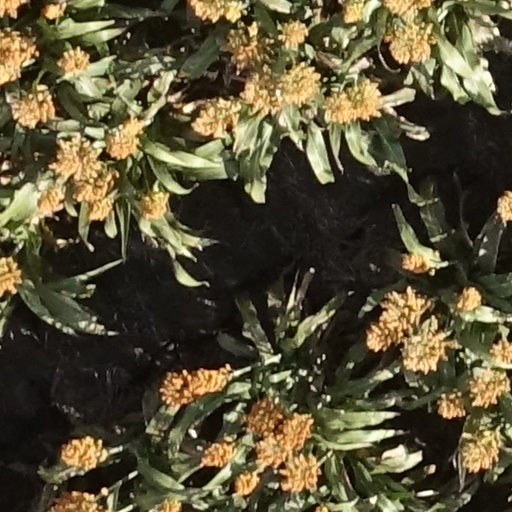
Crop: sorghum